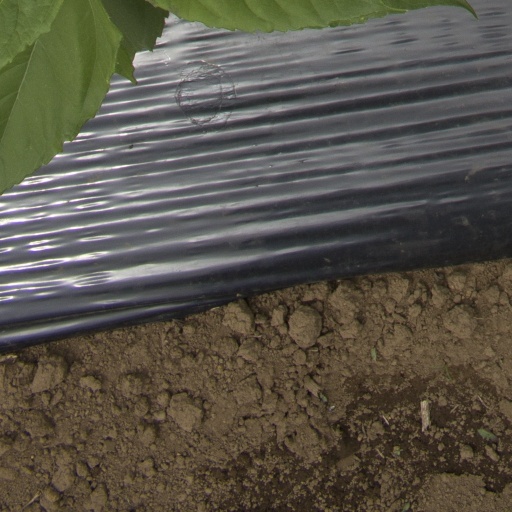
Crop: Jerusalem artichoke